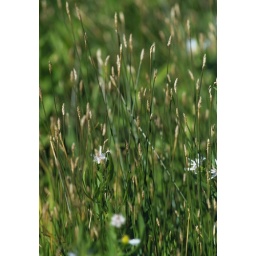
This species can form dense stands at the edge of standing or slow moving water and in moist meadows.